Louis Dausset

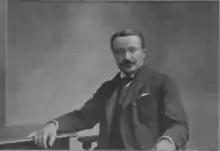

Louis Dausset (September 3, 1866 – January 22, 1940) was a French politician. He served as a member of the French Senate from 1920 to 1927, representing Seine.